Rendalen Municipality

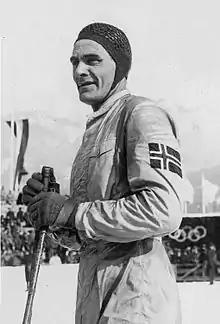
Oddbjorn Hagen, 1936

Rendalen has sister city agreements with the following places: